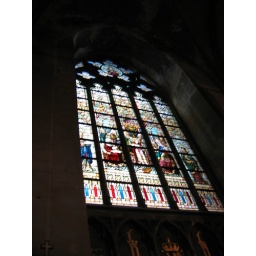
Stained glass window in Holy Mary Church.